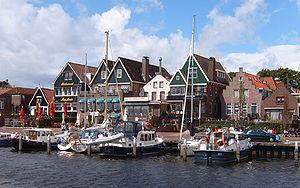
Urk est un village ainsi que la plus petite et plus ancienne commune de la province du Flevoland aux Pays-Bas.